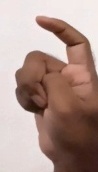
ASL sign: X